Carola Hicks

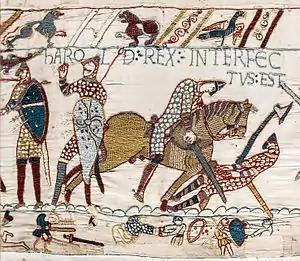
Image from Bayeux Tapestry

In 2006, her book on the history of the Bayeux Tapestry proposed a new theory on its origins, that it was commissioned in England by Edith Godwinson, the sister of King Harold and widow of Edward the Confessor.